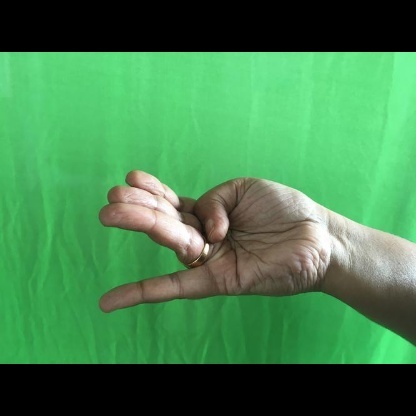
Mudra: Chaturam